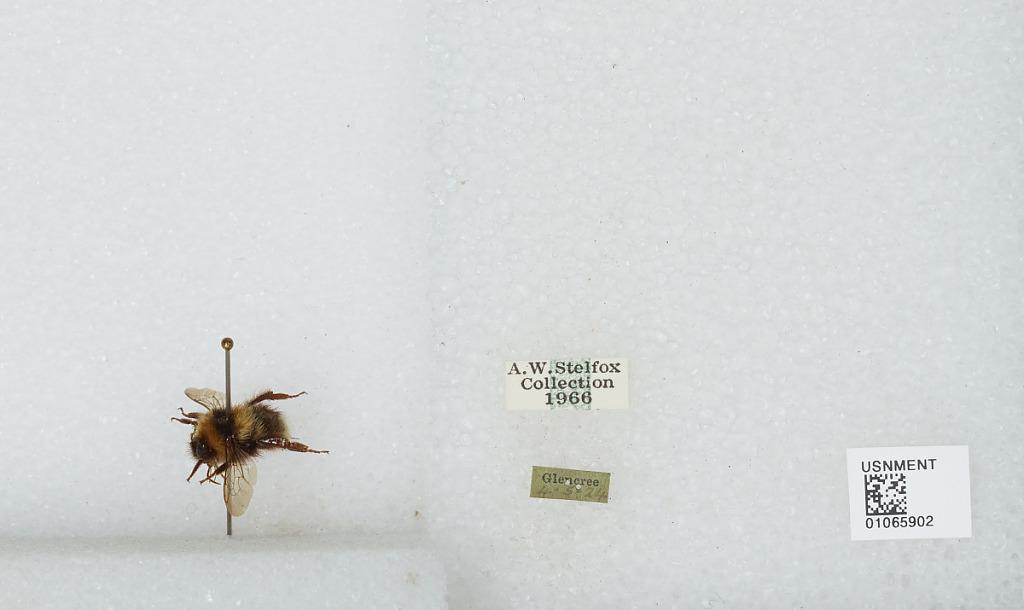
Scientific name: Bombus sp.
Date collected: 1924-5-4
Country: Ireland
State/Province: Wicklow
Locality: Glencree
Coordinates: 53.2025, -6.2958